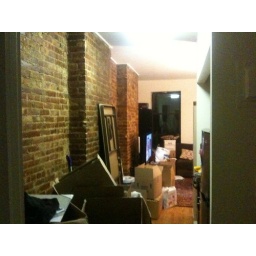
showing my exposed brick wall in the kitchen and livingroom. lots of boxes.